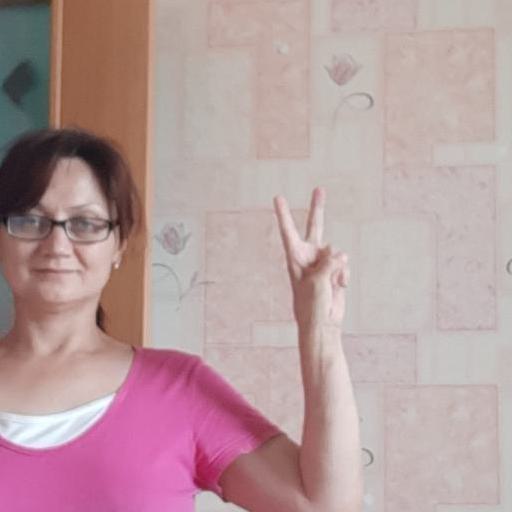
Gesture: peace